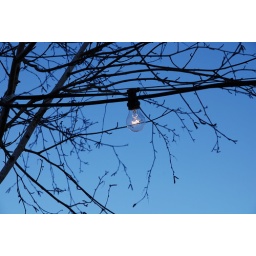
Light bulb against silhouetted trees and blue winter sky